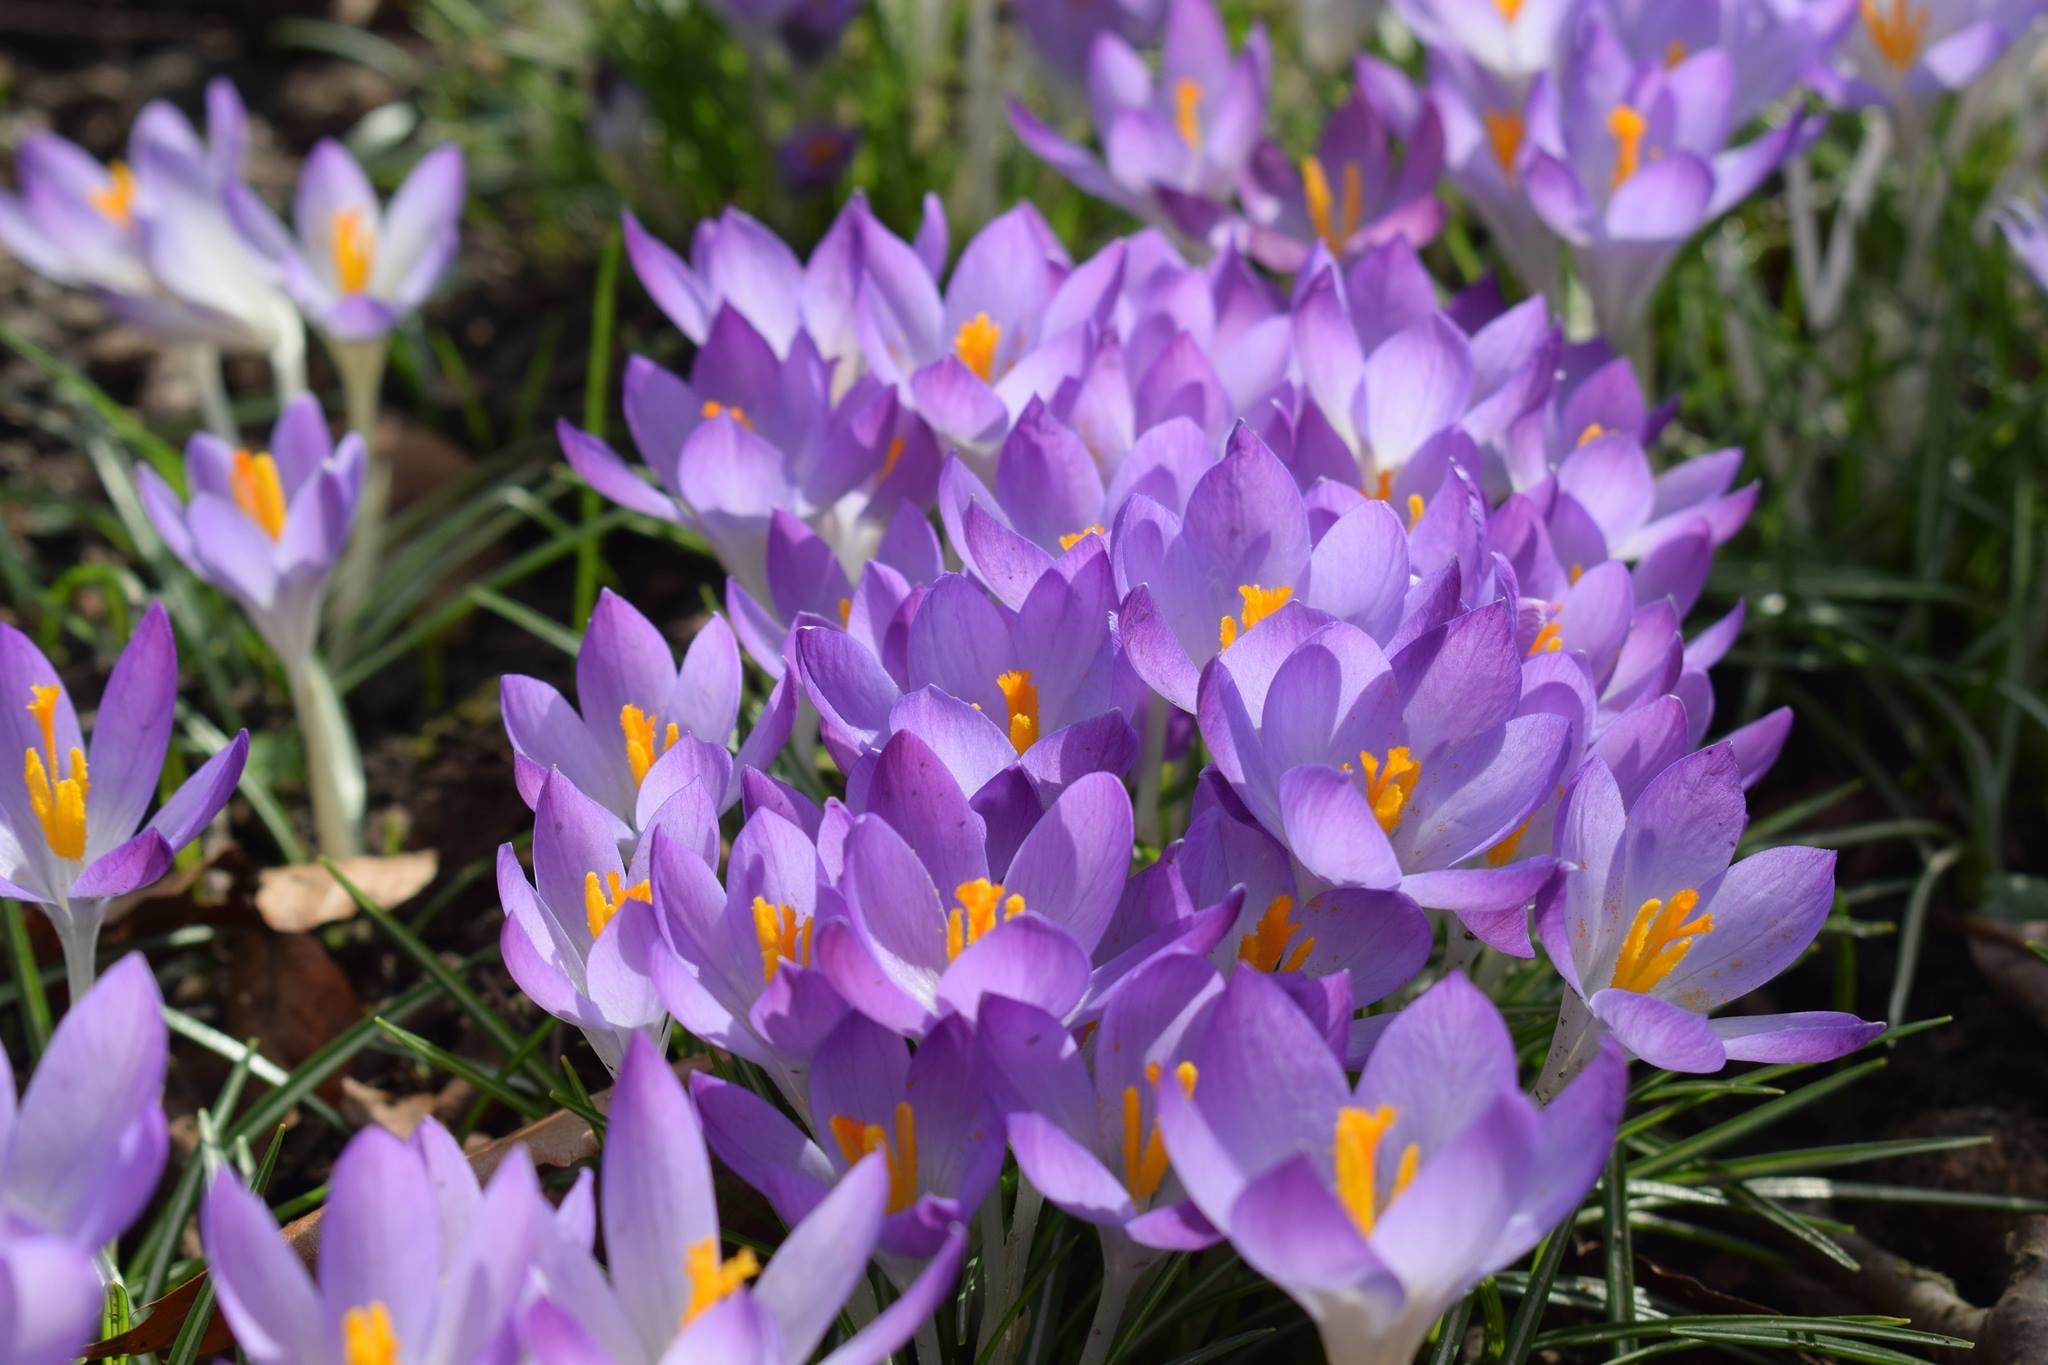
plant, flower, purple, flora, crocus, harbinger of spring, flowering plant, annual plant, land plant, iris family